War in Darfur

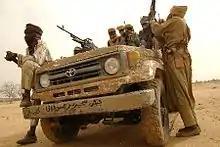
SLM combatants

According to the Save Darfur Coalition, New Mexico Governor Bill Richardson and al-Bashir agreed to a cease-fire whereby the Sudanese "government and rebel groups will cease hostilities for a period of 60 days while they work towards a lasting peace." In addition, the Save Darfur press release stated that the agreement "included a number of concessions to improve humanitarian aid and media access to Darfur." Despite the formality of a ceasefire there were further media reports of killings and other violence. On 15 April 2007, African Union peacekeepers were targeted and killed. "The New York Times" reported that "a confidential United Nations report says the government of Sudan is flying arms and heavy military equipment into Darfur in violation of Security Council resolutions and painting Sudanese military planes white to disguise them as United Nations or African Union aircraft."